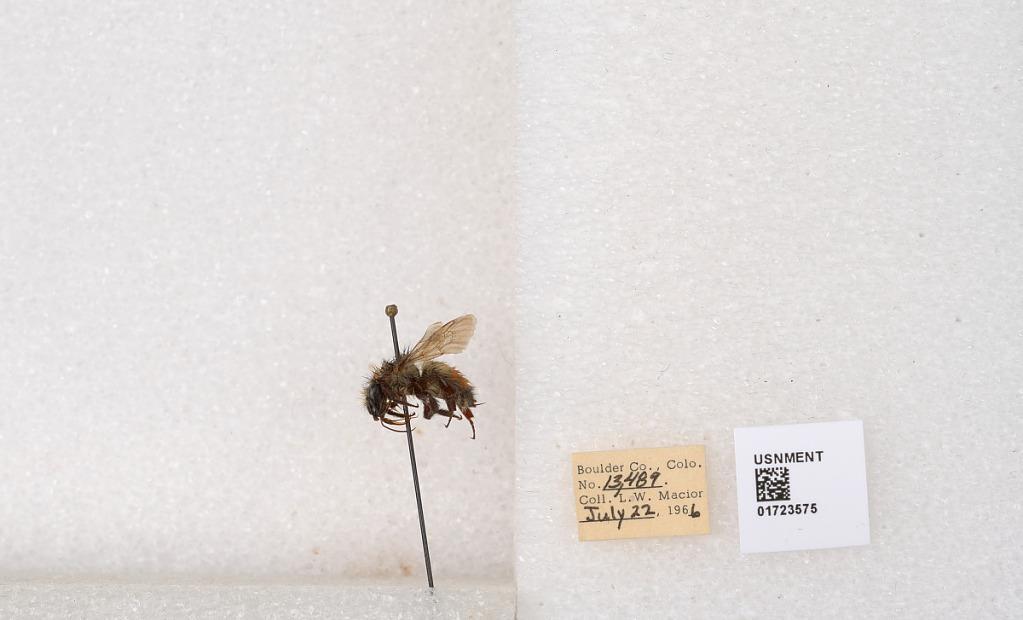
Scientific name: Bombus flavifrons Cresson
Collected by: L. Macior
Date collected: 1966-7-22
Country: United States
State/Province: Colorado
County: Boulder
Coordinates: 40.0925, -105.358